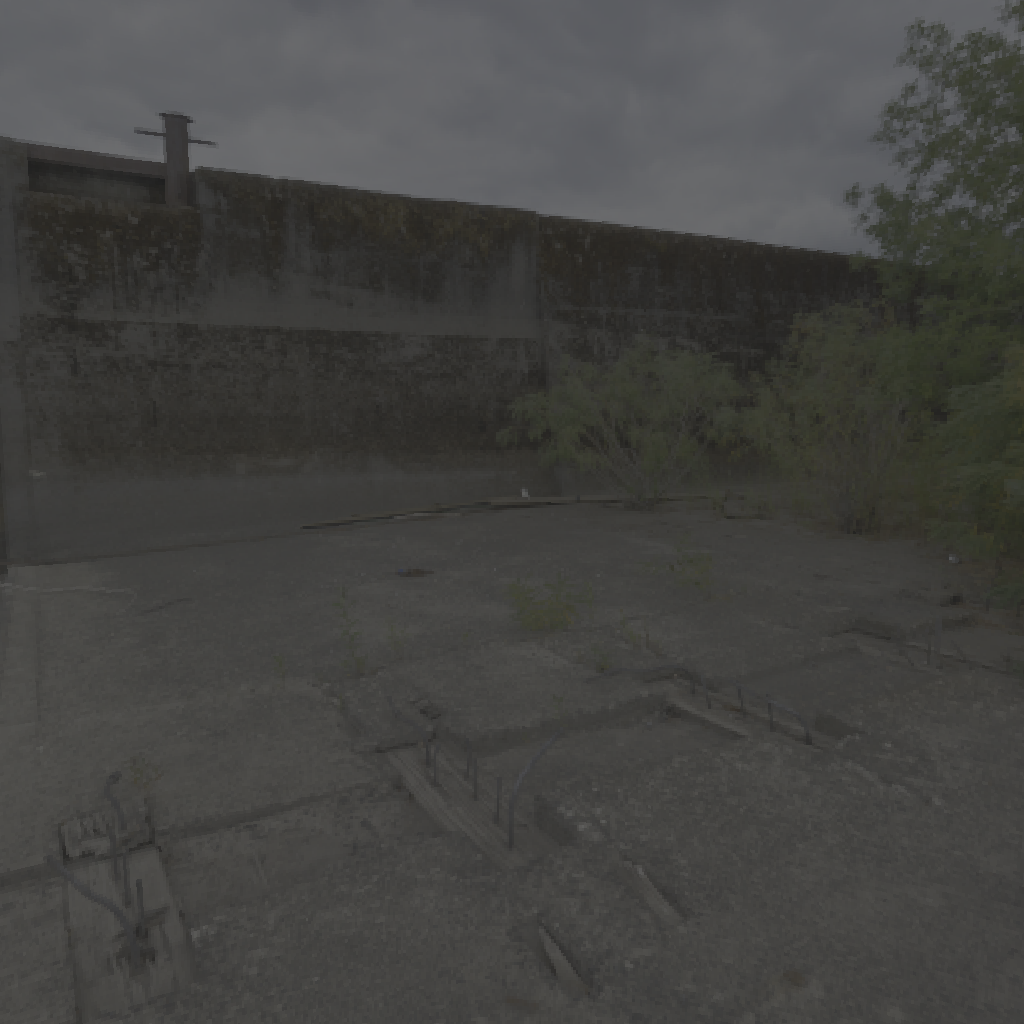
scene-linear HDR photo, Abandoned Slipway, outdoor, with visible sun, ocean, bay, lake, industrial, abandoned, urban, midday, overcast, low contrast, natural light, high dynamic range, physically based lighting